Ciudad Victoria

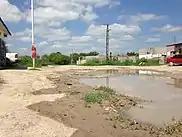
Marginalized area of Ciudad Victoria

According to the INEGI intercensal survey, in 2015, 52% of the population of Ciudad Victoria were women and the population density was 211 people per square kilometre.